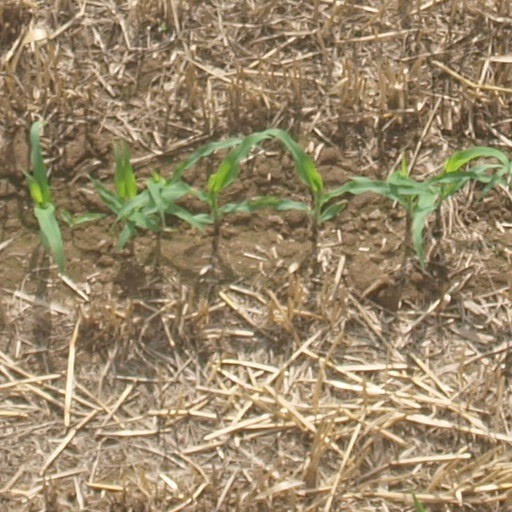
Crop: maize; corn